Mylo Xyloto

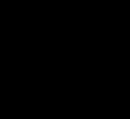
The typeface created for the album's artwork

The album's artworks were revealed on 12 August 2011, inspired on graffiti the band worked again with longtime collaborators Tappin Gofton and, this time, also with British street artist, Paris. The band had already started to research and work with graffiti on their home studios, The Bakery and The Beehive, when designer Misty Buckley introduced Paris to them, as they were looking for a graffiti artist to teach them the techniques to do it. Although initially he was supposed to be just a "teacher", Paris stayed on the project until the end, producing part of the final work along with the band.